Jay Papasan

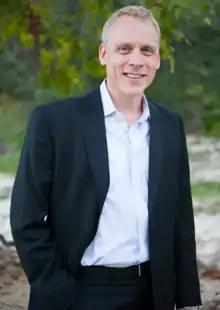

Jay Papasan is an American writer and business executive. He is best known for co-authoring, with Gary Keller, books such as "The Millionaire Real Estate Investor", which both became a New York Times best-seller and a BusinessWeek best-seller, and "The ONE Thing", which reached #1 on the Wall Street Journal business best-seller list. Papasan is the vice president of publishing and executive editor at KellerINK, the publishing arm of Keller Williams Realty. He and his wife Wendy are owners of "The Papasan Real Estate Team". In 2014 he was named one of the "Most Powerful People in Real Estate" by Swanepoel Power 200.